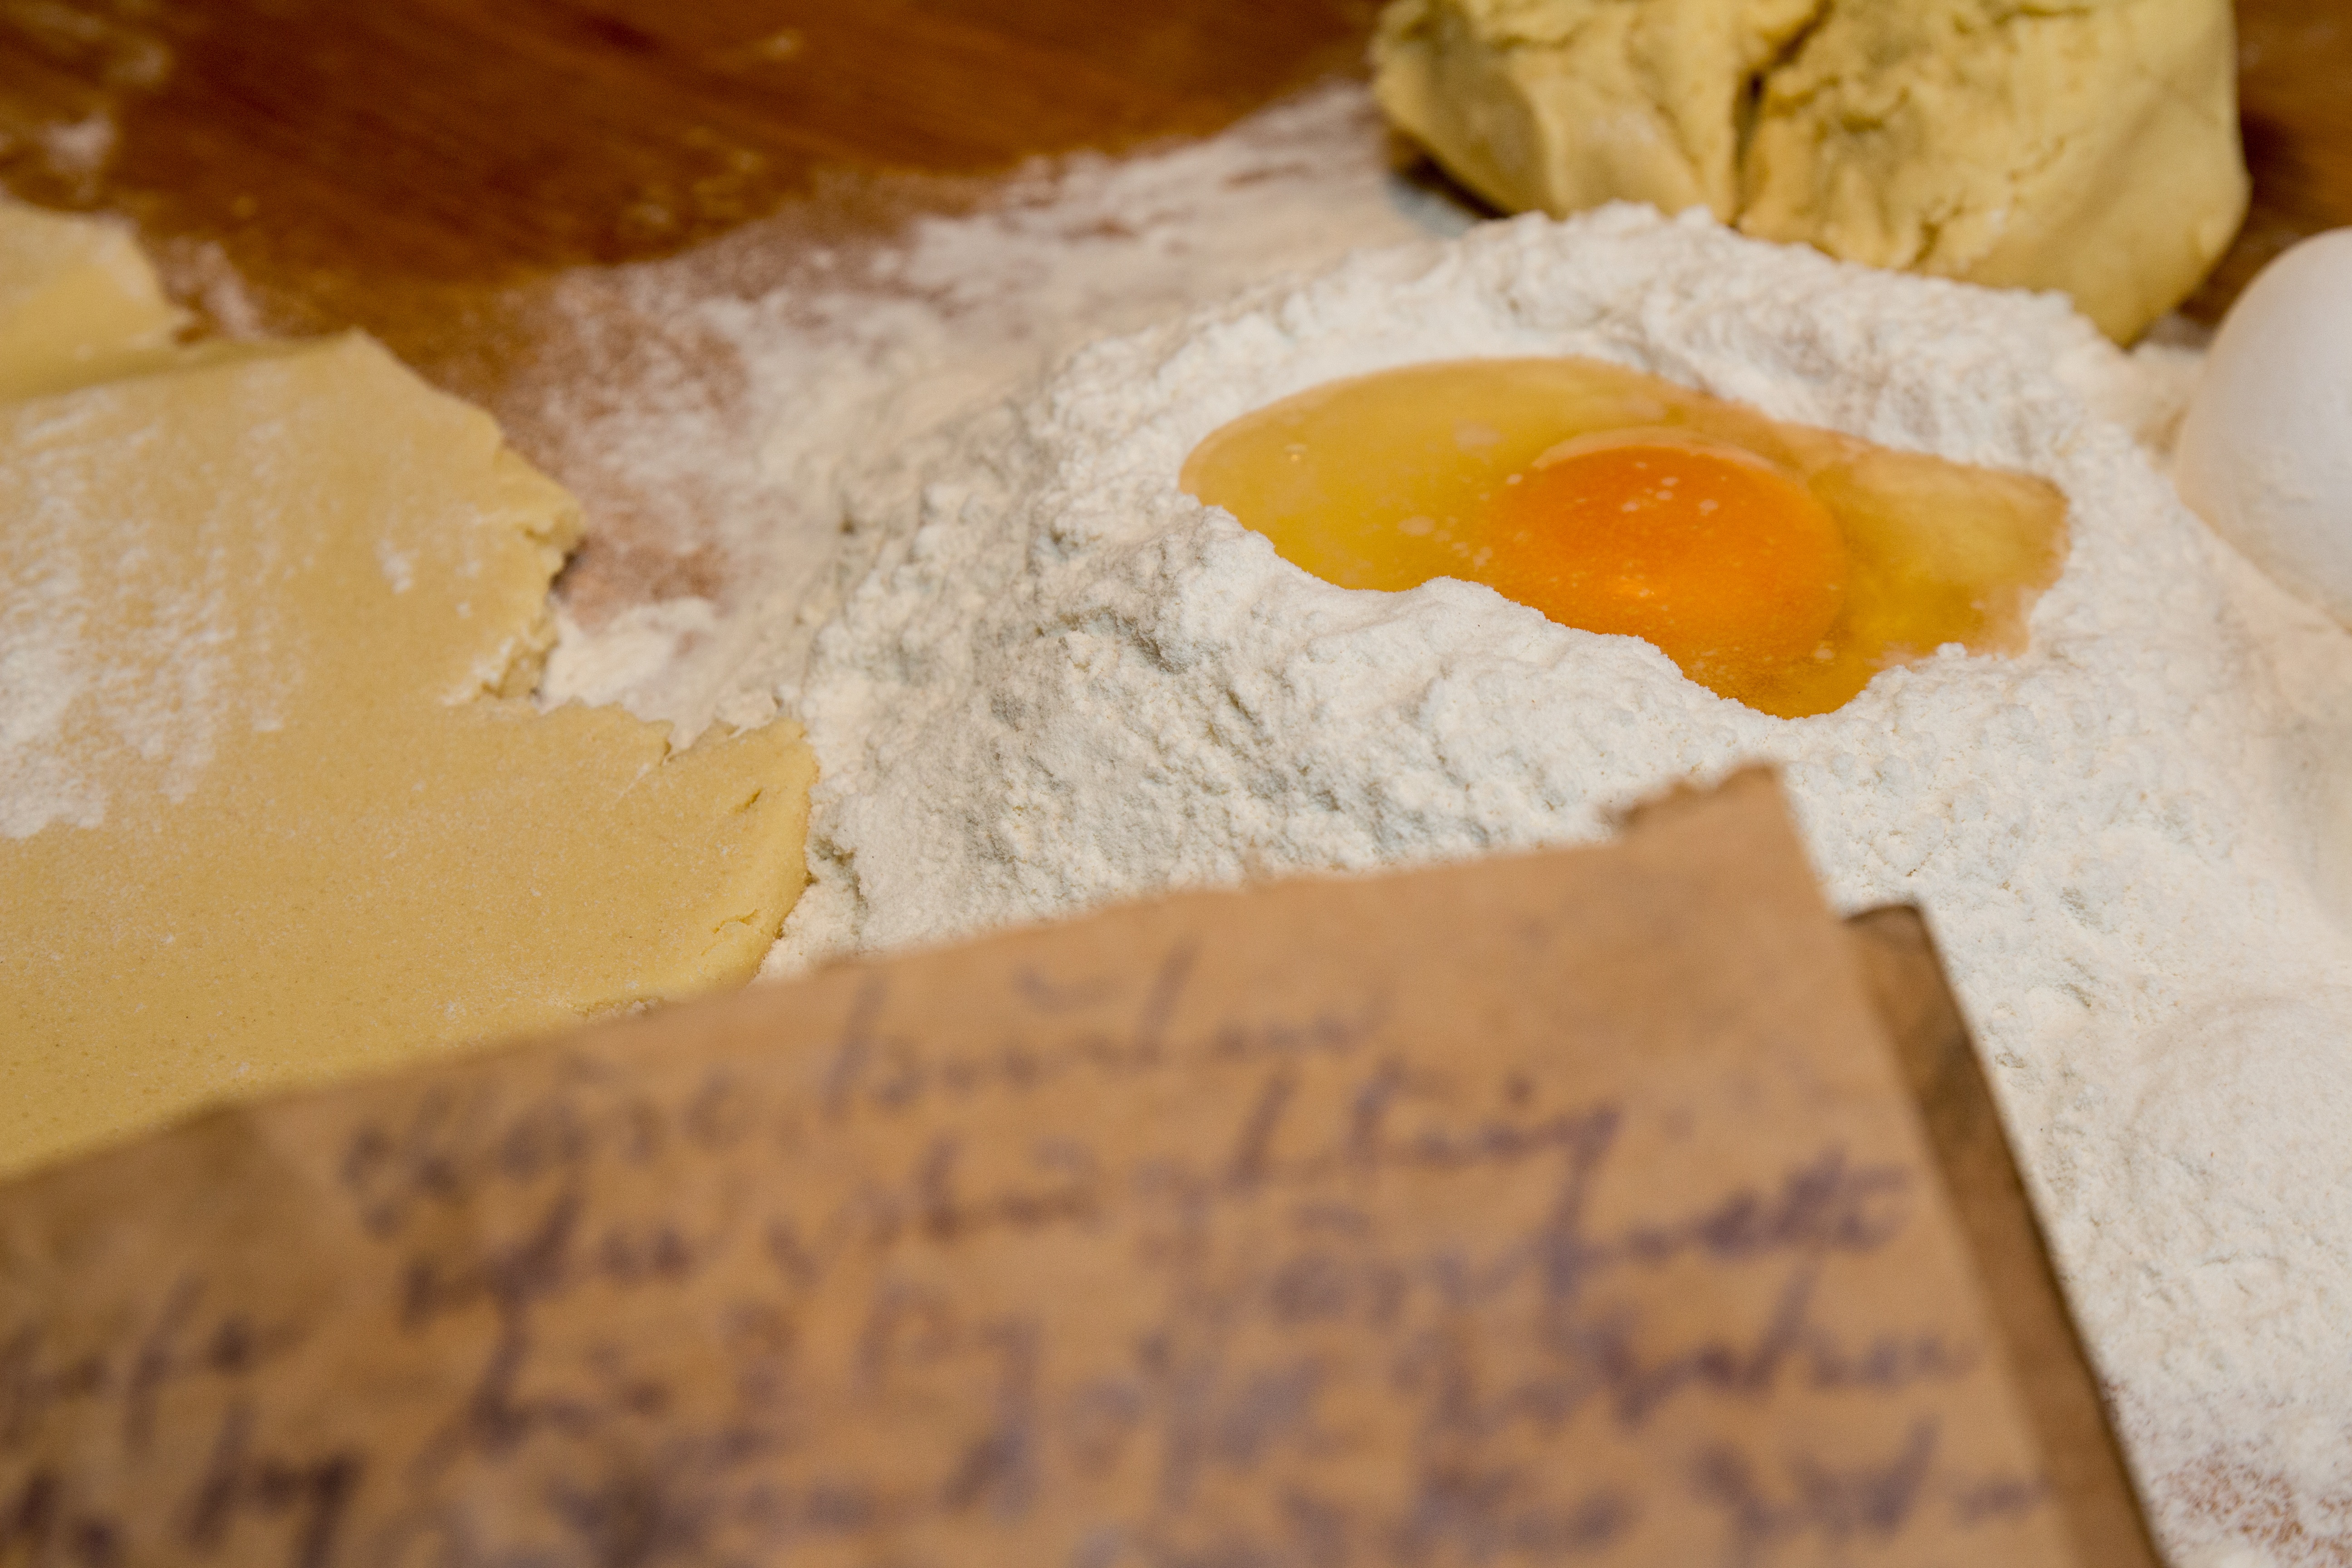
old, food, produce, kitchen, recipe, baking, dessert, dairy product, preparation, dough, bake, icing, sweetness, ingredients, flavor